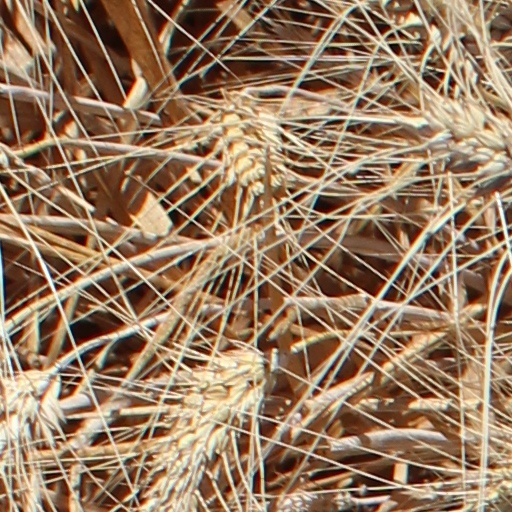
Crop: wheat